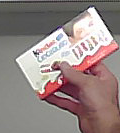
Product: kinder_chocolate